Sir Solomon Hochoy Highway

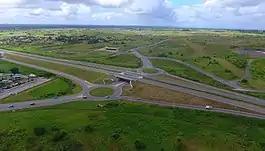
Debe interchange

The Sir Solomon Hochoy Highway, sometimes referred to as SHH, is the major north–south highway on the island of Trinidad, in Trinidad and Tobago. It runs for 51.2 km (31.8 mi).